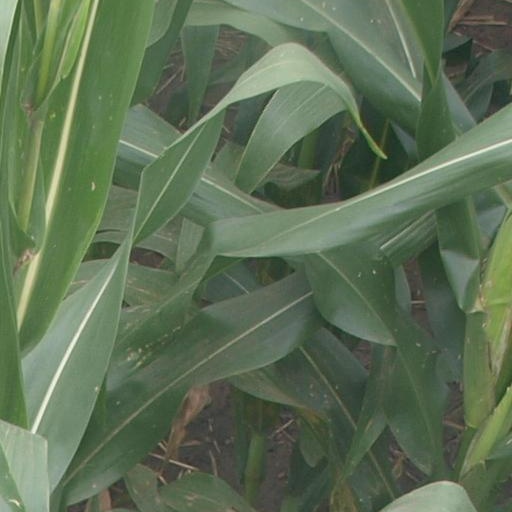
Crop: maize; corn